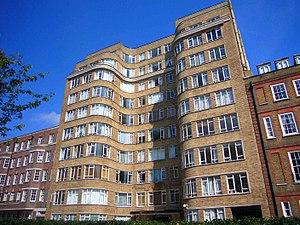
Hercule Poirot est une série télévisée britannique de 70 épisodes créée d'après l'œuvre d'Agatha Christie et diffusée entre le 8 janvier 1989 et le 13 novembre 2013 sur LWT/ITV.